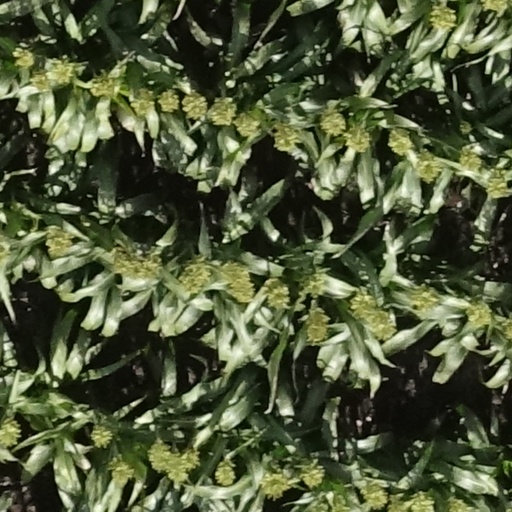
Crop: sorghum